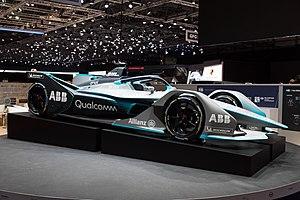
La Formule E, également connue sous son acronyme FE, est une catégorie de compétition automobile de type monoplace électrique réglementée par la Fédération internationale de l'automobile. La FE est la seule catégorie de monoplace actuellement en compétition équipée d'un moteur électrique.
La Spark SRT 05E est une voiture électrique de compétition de type monoplace, créée pour participer au championnat de Formule E FIA. Seule voiture homologuée pour courir dans la catégorie Formule E, elle est utilisée à partir de la cinquième saison de la discipline.